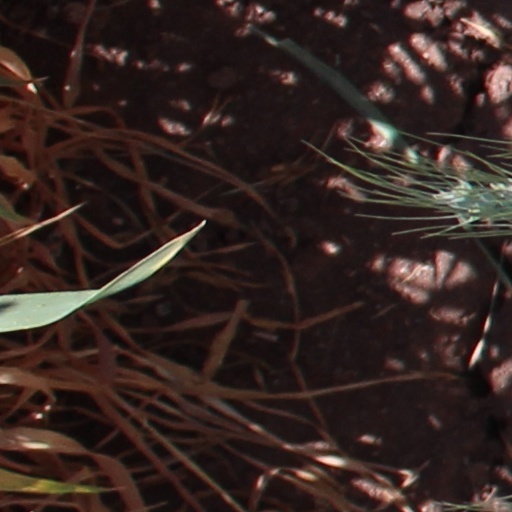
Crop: wheat